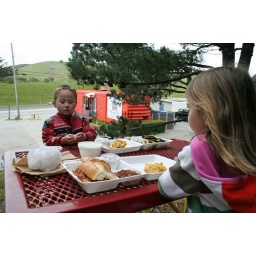
The orange railroad car in the background is the restaurant.